Shusha fortress

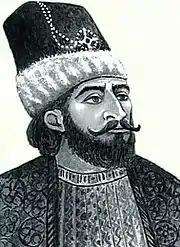
Shusha fortress was established by an alliance of Panah Ali Khan who was the first khan of Karabakh and Melik Shahnazar.

Following the assassination of Nader Shah in 1747, internal chaos erupted in Iran, particularly in the South Caucasus, where semi-autonomous khanates emerged as a result of the lack of a centralized government, one of them being the Karabakh Khanate. Each of these khanates, which was implementing their own policies and trying to develop their economy, had a center to control the areas that was under their supervisory. This period was associated with several complicated events in the military-political history of the South Caucasus. Some of them are as follows: